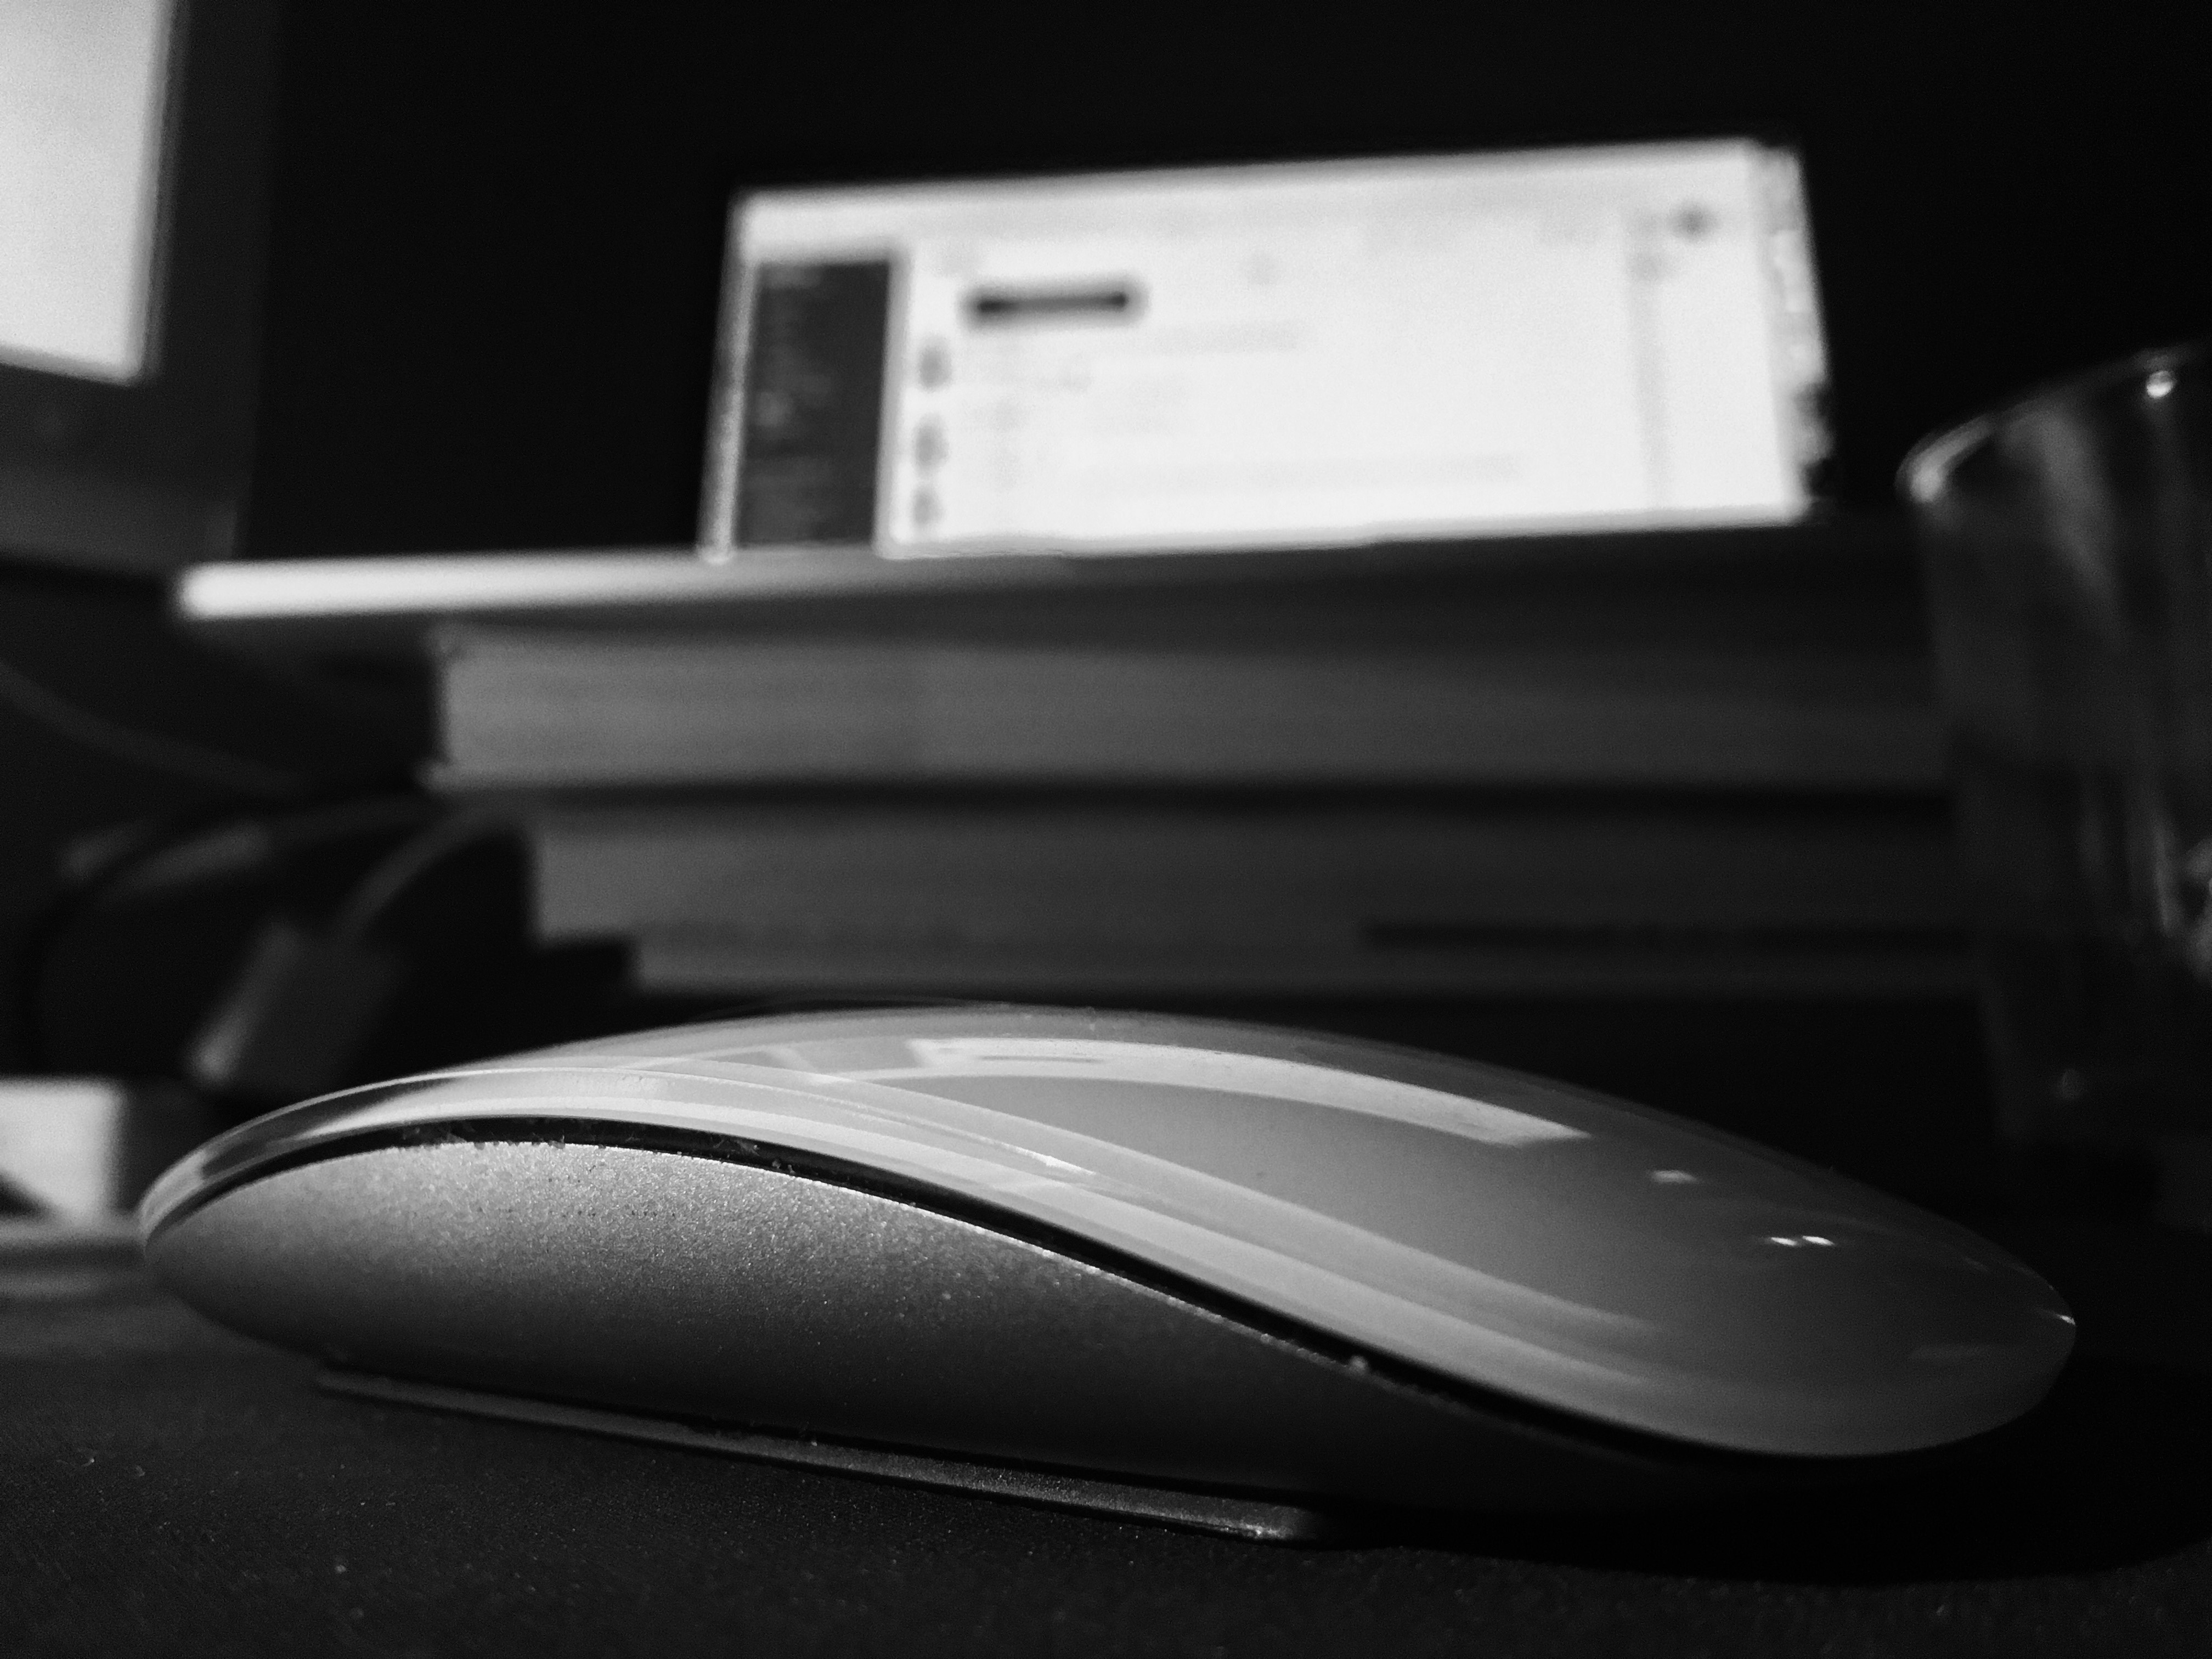
black and white, technology, black, monochrome, monochrome photography, electronic device